New London, Connecticut

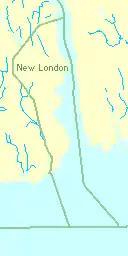
49% of New London's area is water.

Several military installations have been part of New London's history, including the United States Coast Guard Academy and Coast Guard Station New London. Most of these military installations have been located at Fort Trumbull. The first Fort Trumbull was an earthwork built 1775–1777 that took part in the Revolutionary War. The second Fort Trumbull was built 1839–1852 and still stands. During the Red Summer of 1919, there were a series of racial riots between white and black Navy men stationed in New London and Groton.